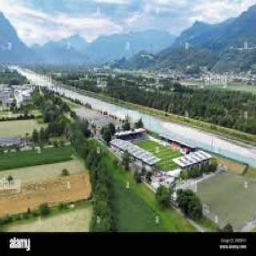
Rheinpark Stadium